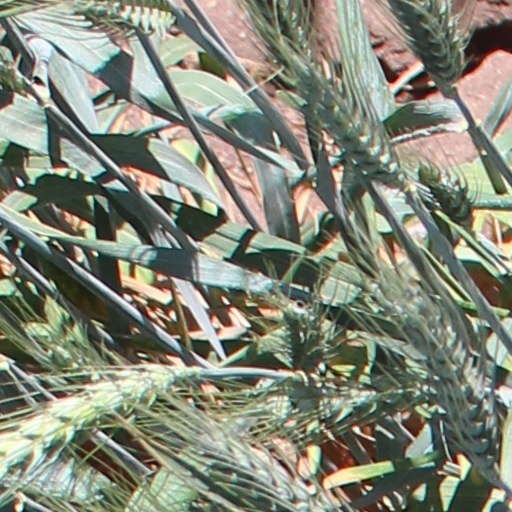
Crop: wheat